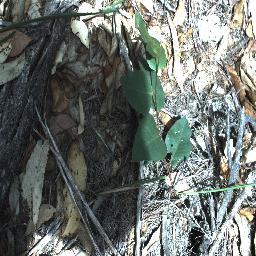
Label: negative